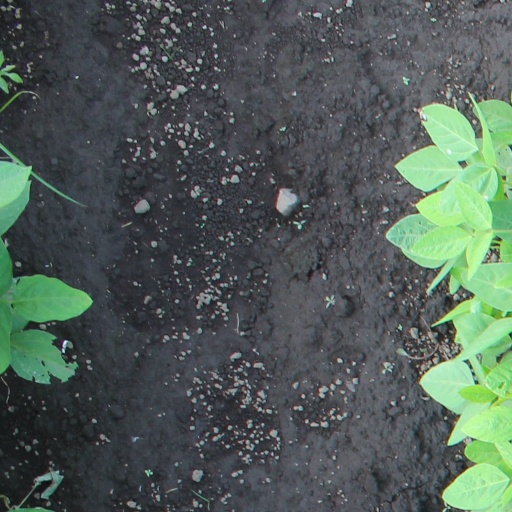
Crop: soybean